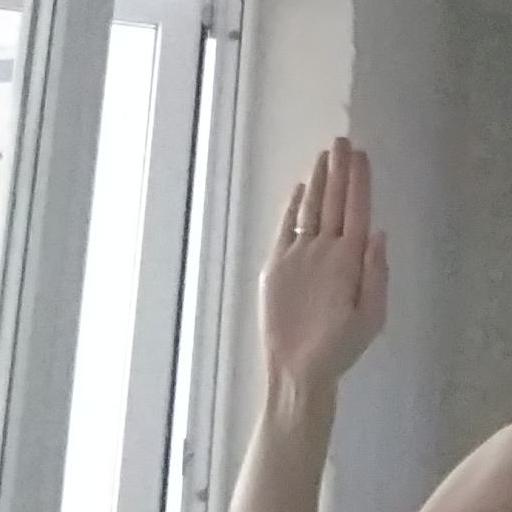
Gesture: stop